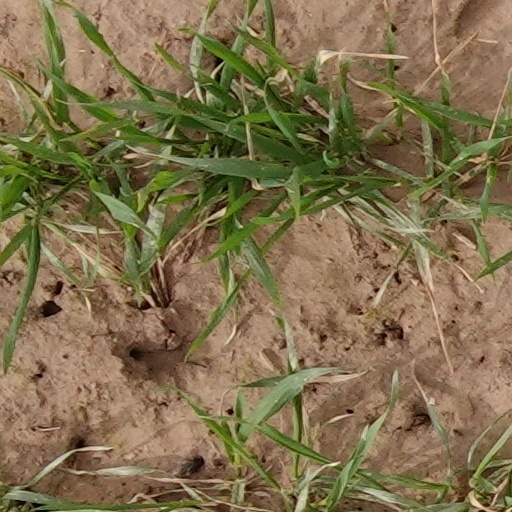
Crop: wheat